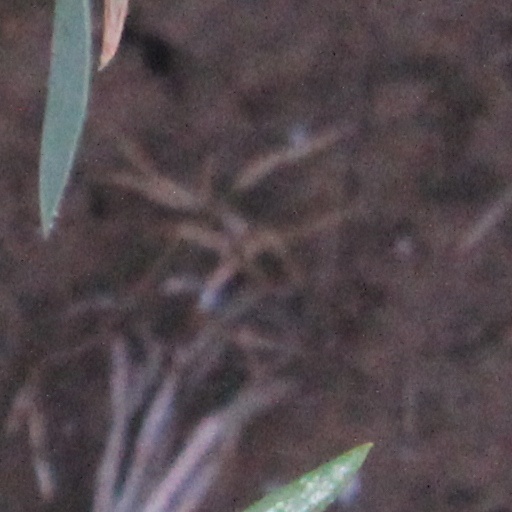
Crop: wheat